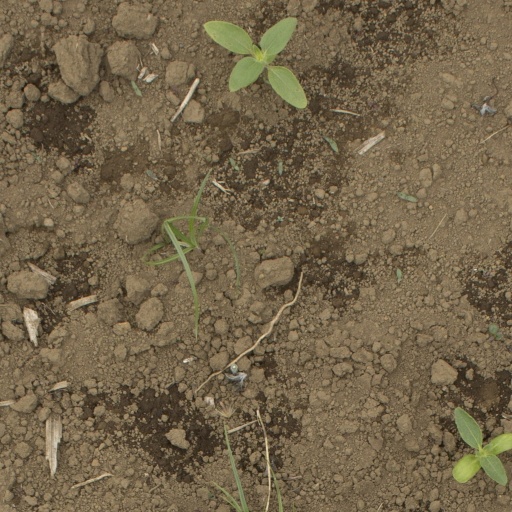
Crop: Jerusalem artichoke